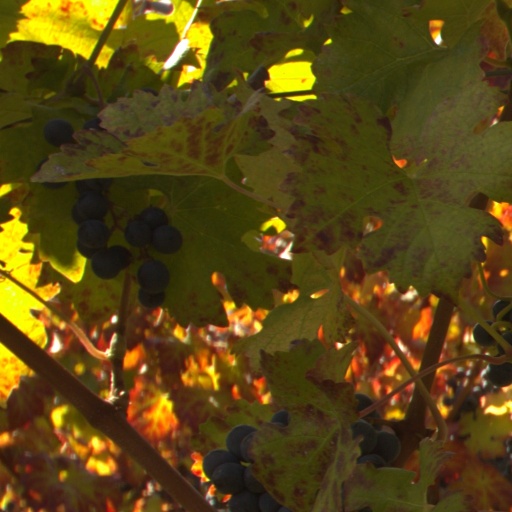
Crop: grape